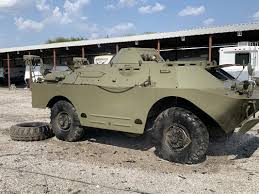
Label: BRDM